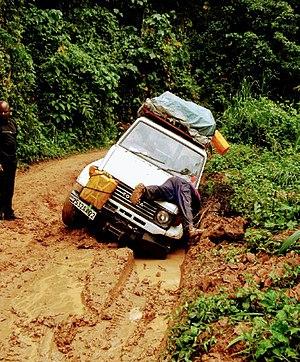
Le transport en république démocratique du Congo a toujours été un défi en raison de la morphologie du terrain et des conditions climatiques difficiles. Les réseaux ferroviaires et fluviaux, à l'origine incomplets pour des raisons historiques ou géographiques, ont vu leur état général se dégrader depuis l'indépendance, à cause notamment des conflits survenus. Le réseau routier est lui-même considérablement altéré. Kinshasa n'est plus accessible par la route depuis les autres villes principales du pays que sont Mbuji-Mayi, Lubumbashi, Kisangani, Kananga et Goma.